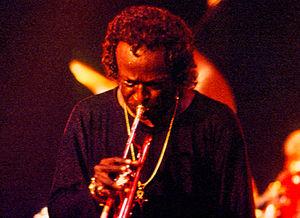
Le North Sea Jazz Festival est un festival de musique annuel qui a lieu le deuxième weekend de juillet à Rotterdam. Jusqu'en 2005 le festival se trouvait au centre des congrès des Pays-Bas à La Haye, depuis 2006 le festival se trouve à Rotterdam.
La notion de duende trouve sa source dans la culture populaire hispanique, comme un équivalent local et particulier de la figure mythique du lutin. Plus récemment et plus précisément, le duende appartient aujourd'hui, dans un sens différent mais dérivé de cette première acception, à l'univers du cante flamenco puis de la tauromachie qui le lui a emprunté.
La discographie de Miles Davis, trompettiste américain, bugliste, leader de groupe et compositeur, comprend principalement 67 albums studio, 57 albums live, 58 albums compilation, 15 coffrets et 3 bandes-son de film.